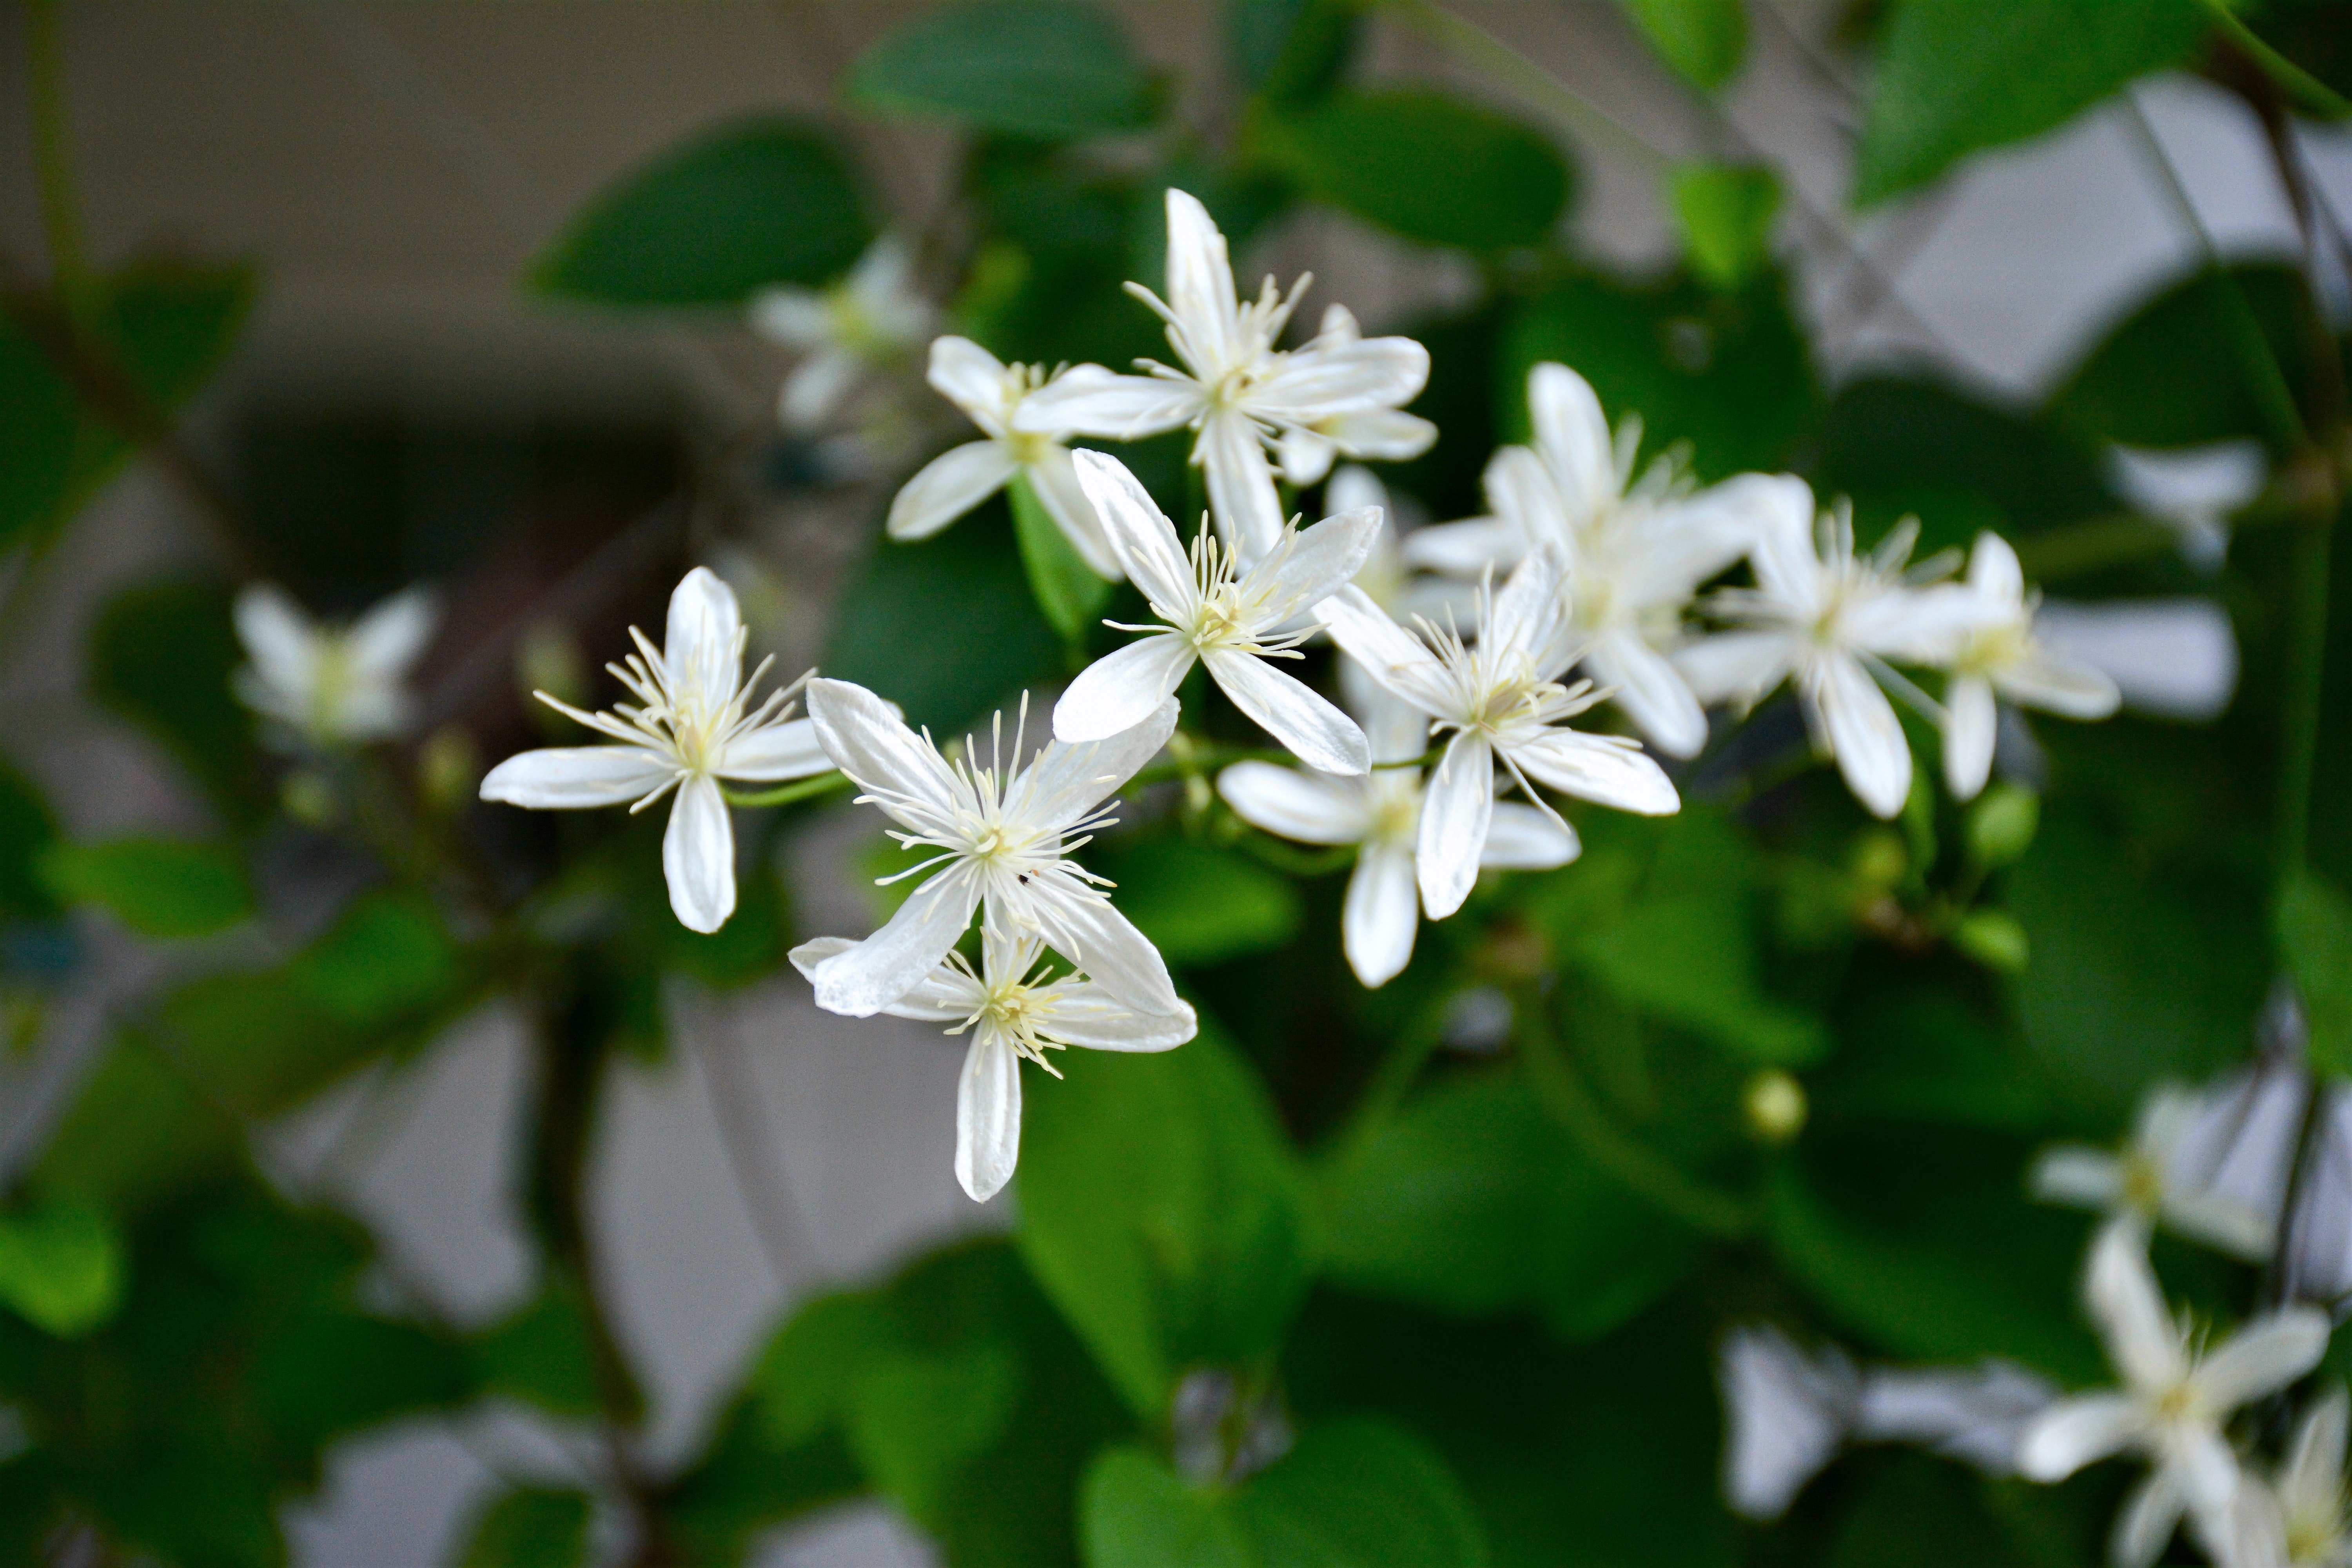
white, flower, plant, flowering plant, jasmine, petal, ramsons, Dogwood family, wildflower, mock orange, clematis, perennial plant